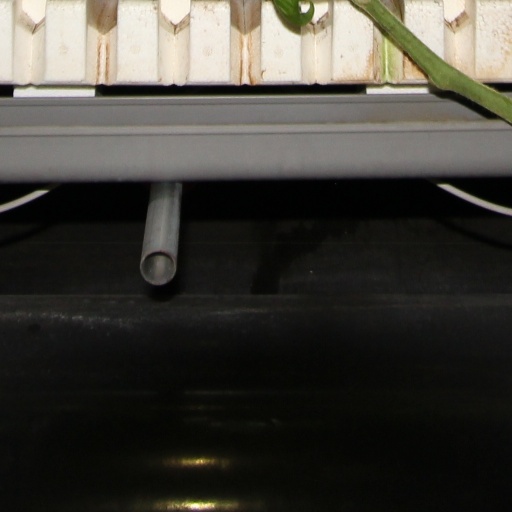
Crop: tomato